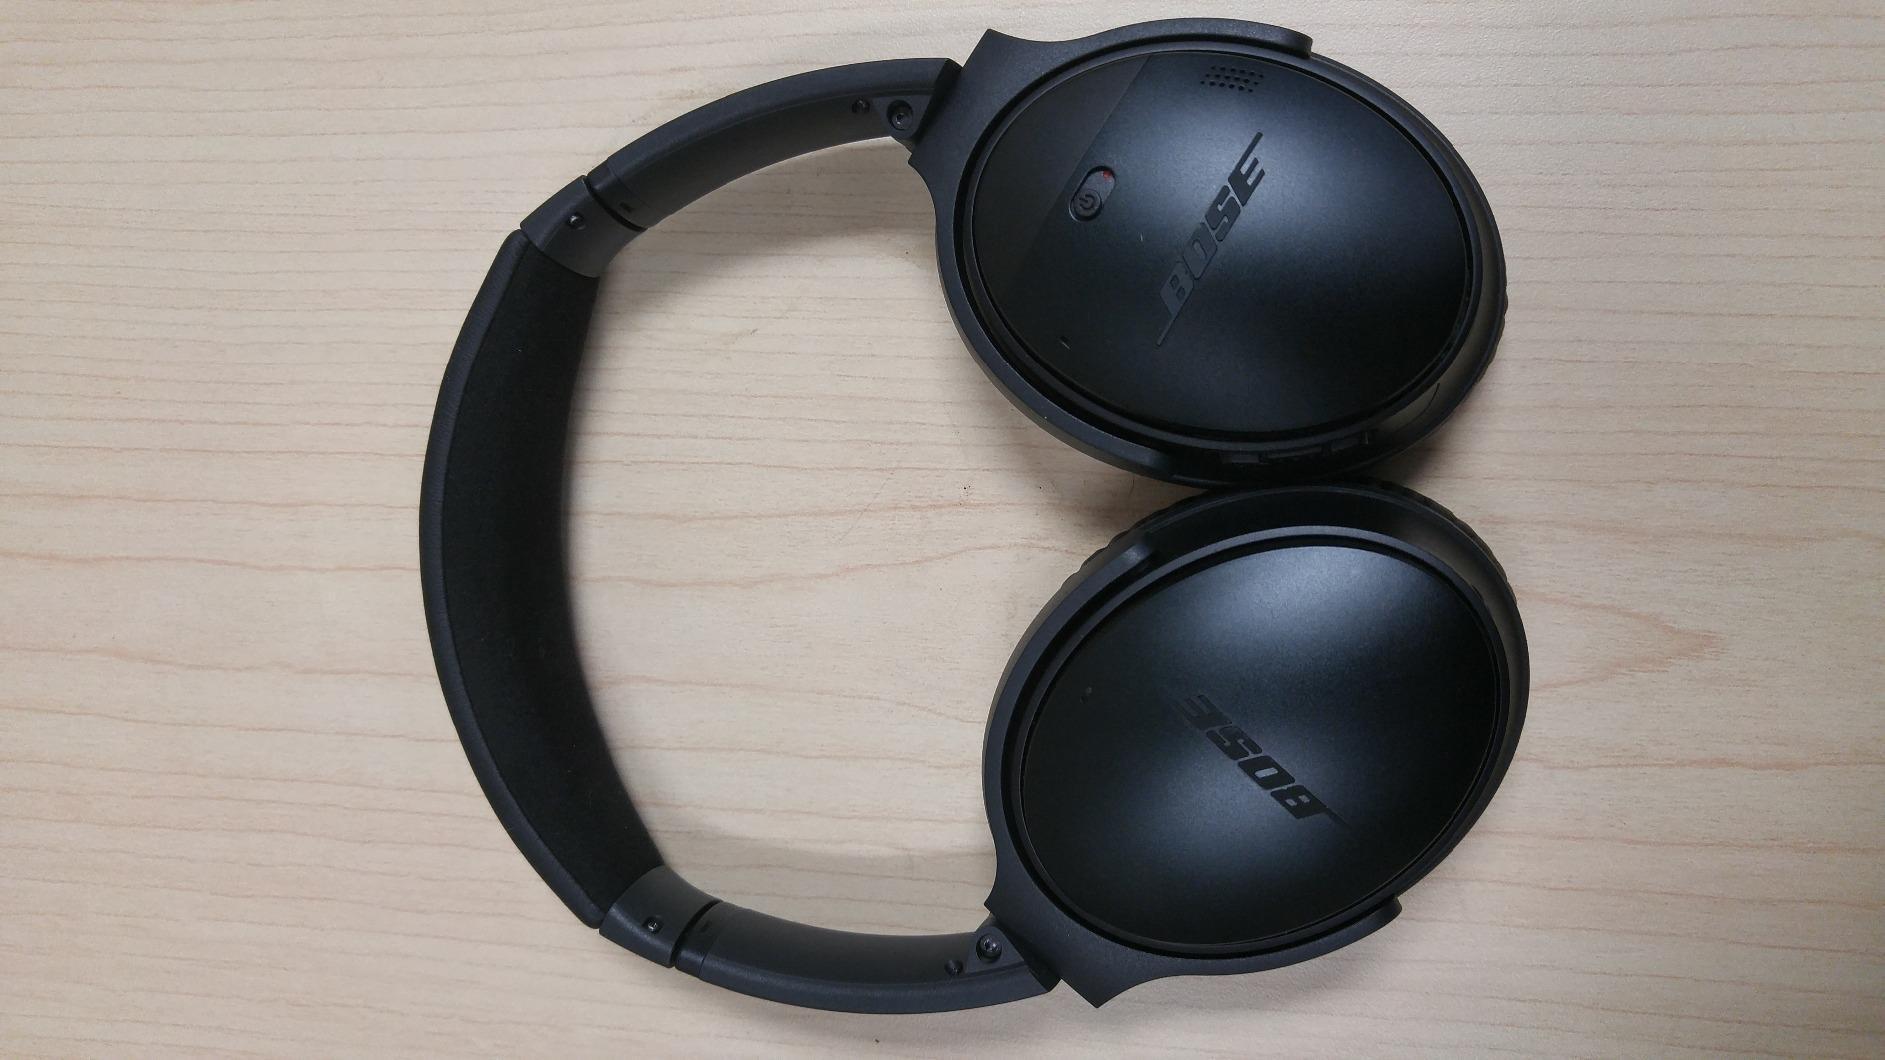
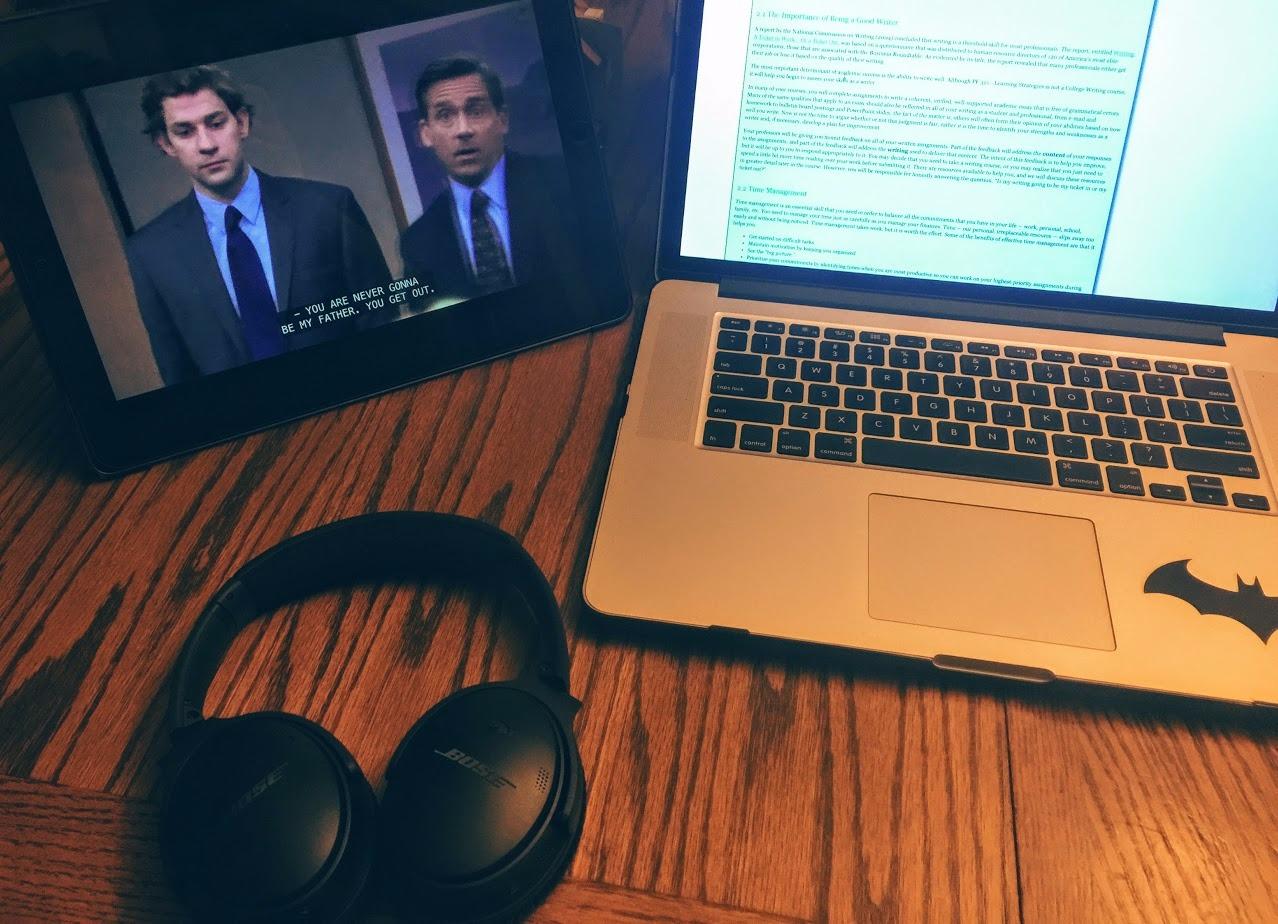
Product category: headphones
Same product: yes